Alexander Wehrle

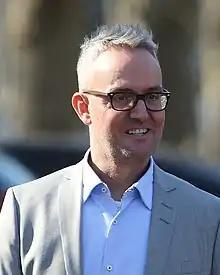
Wehrle in 2022

Alexander Wehrle (born 11 February 1975) is a German sports administrator who has served as the chairman of Bundesliga club VfB Stuttgart since 2022. From 2013 to 2022, he worked as the managing director of 1. FC Köln. Wehrle is part of the executive committee of the Deutsche Fußball Liga.